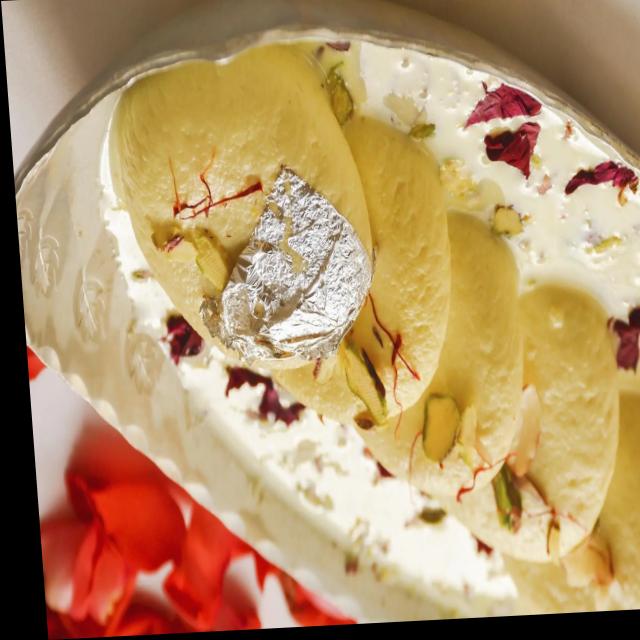
Dish: ras_malai